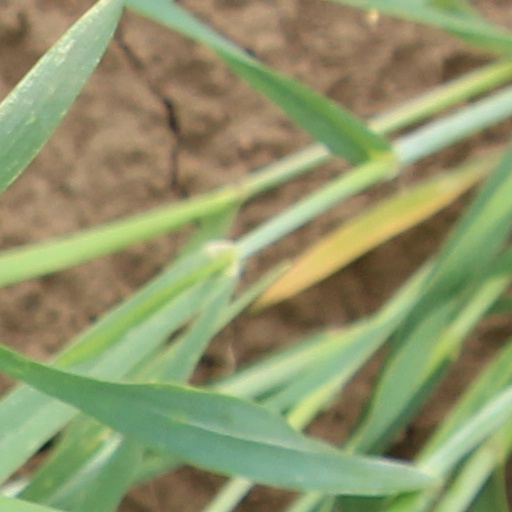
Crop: wheat